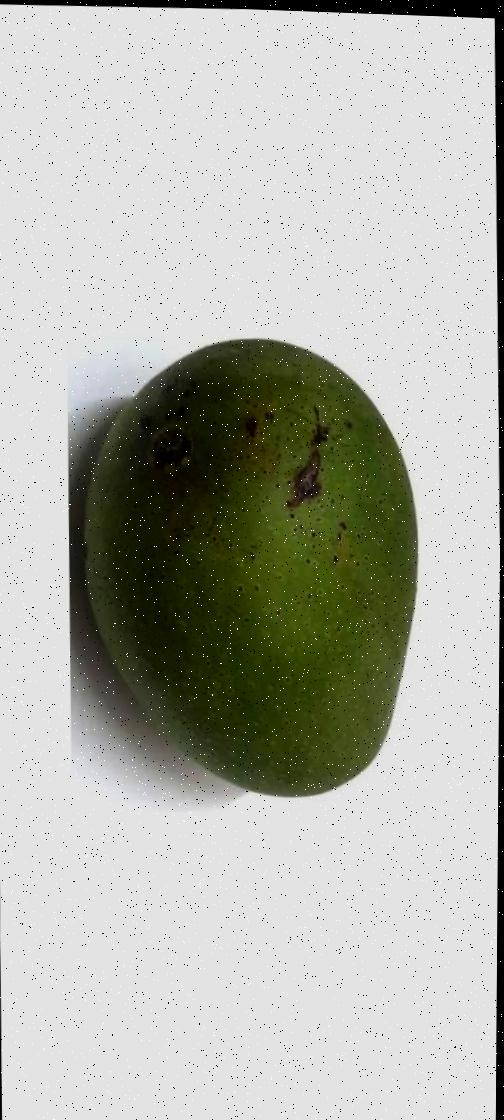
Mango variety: Ashshina Zhinuk